Aung San Oo

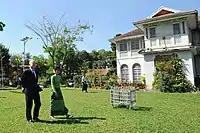
Disputed family house 54 University Avenue.

Aung San Oo was born in 1943. He was educated in England, attended University College London and graduated with bachelor's and master's degrees in electrical engineering. He immigrated to the United States in 1973, becoming an American citizen.